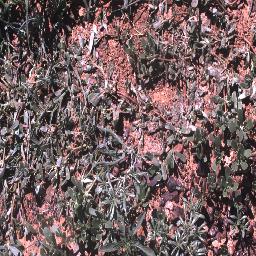
Label: negative